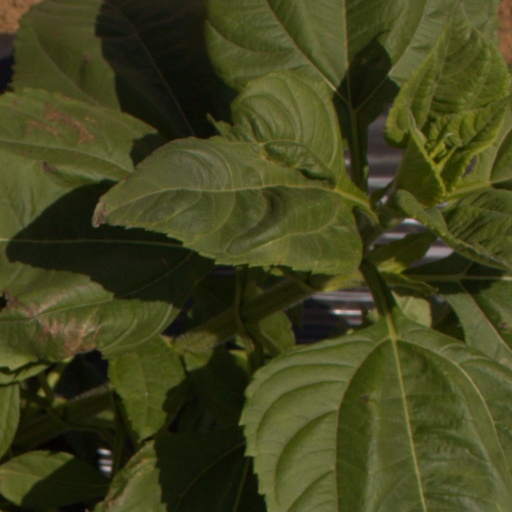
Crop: Jerusalem artichoke